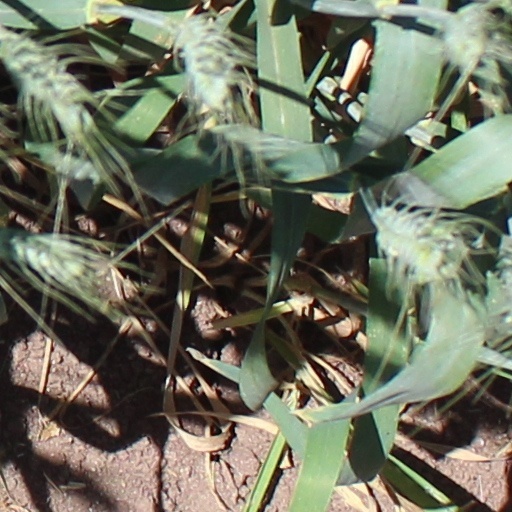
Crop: wheat